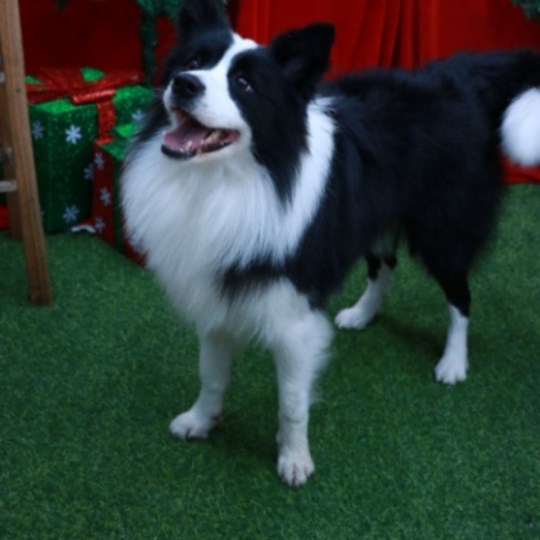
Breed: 2594-n000109-Border_collie